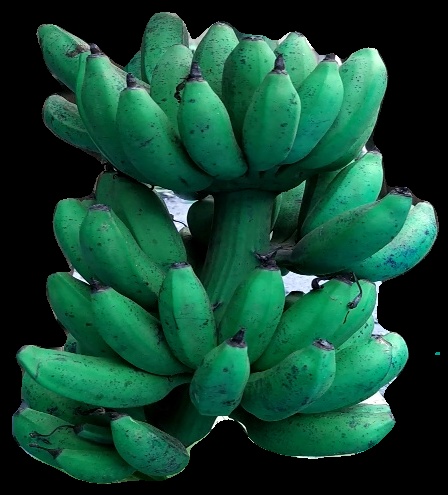
Variety: rasbale
Grade: grade3